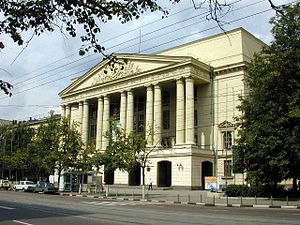
Administrativ inddeling af Moskva / Sydøstlige administrative okrug
Moskvas Energitekniske Institut på Krasnokazarmennaja ulitsa i Lefortovo
Den føderale by Moskva i Rusland er administrativt inddelt i 12 okruger, der igen er opdelt i rajoner og bymæssige bebyggelser. Byen har ikke en egentligt midtby, der er derimod tætte urbane bebyggelser spredt over byen. Vigtige forretningskvarterer inkluderer Kitaj-gorod centralt, Tverskoj, Arbat og Presnenskij, hjemsted for det fremtidige Moskvas Internationale Forretningskvarter mod øst. Den Centrale administrative okrug som helhed har en stor koncentration af forretninger. Rådhuset og store administrationsbygninger er placeret i Tverskoj rajon og Kitaj-gorod. Vestlige administrative okrug er hjemsted for Moskvas statsuniversitet, Spurvebakkerne og Mosfilm-studierne. Moskva havde 12.108.257 indbyggere.